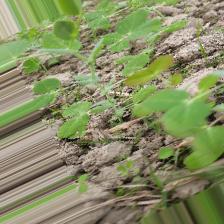
Label: Lentil Rust